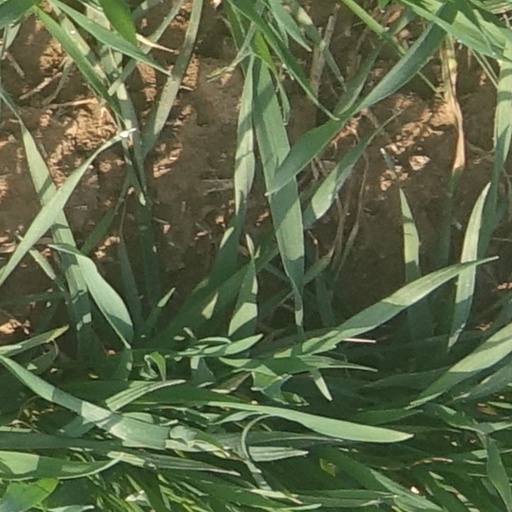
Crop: wheat